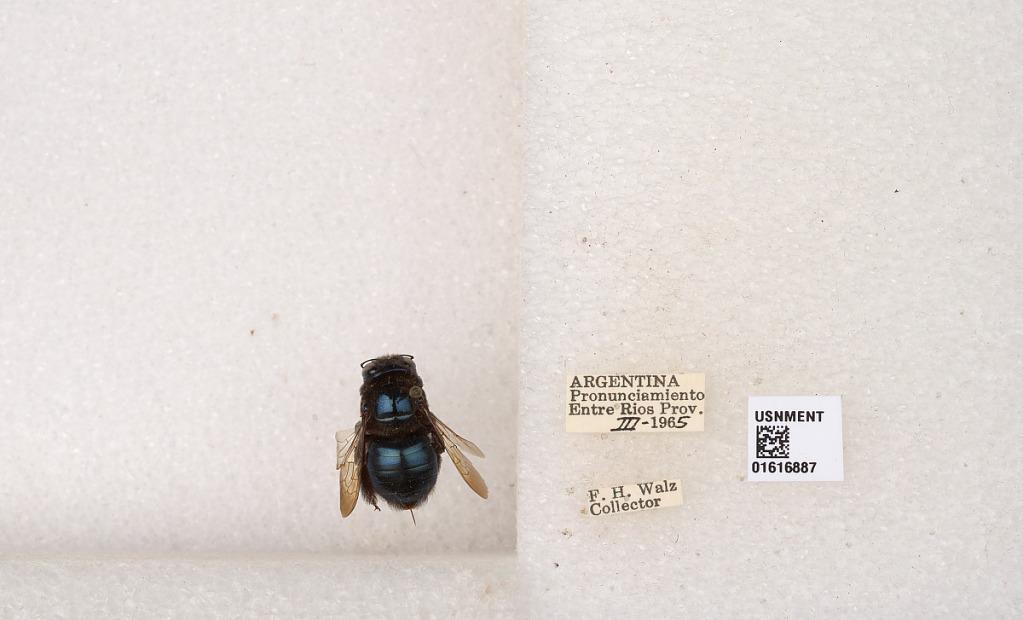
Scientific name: Xylocopa (Schonnherria) splendidula Lepeletier
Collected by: F. Walz
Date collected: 1965-3-1
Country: Argentina
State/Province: Entre Rios
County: Uruguay
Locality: Pronunciamiento